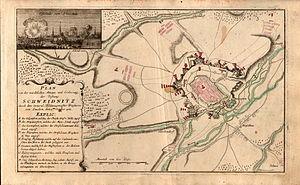
1761 est une année commune commençant un jeudi.